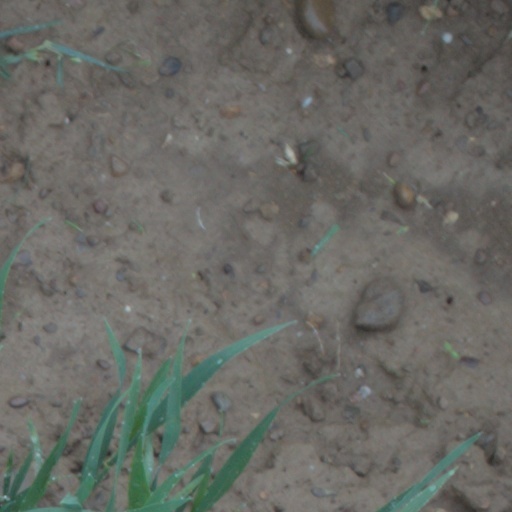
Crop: wheat